Davison Dalziel, 1st Baron Dalziel of Wooler

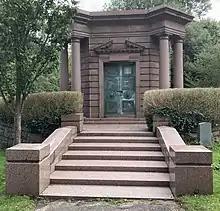
Mausoleum of Lord Dalziel of Wooler in Highgate Cemetery

Dalziel died on 18 April 1928, aged 75, when the baronetcy and barony became extinct. In his will, which was only 140 words long, he left over £2,250,000 to Lady Dalziel, who herself died on 7December 1938.